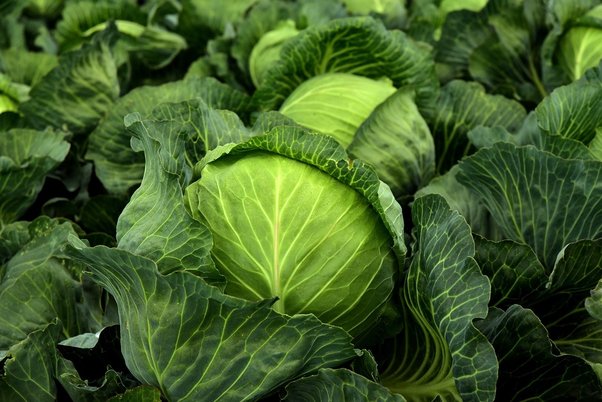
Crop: unknown
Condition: cabbage